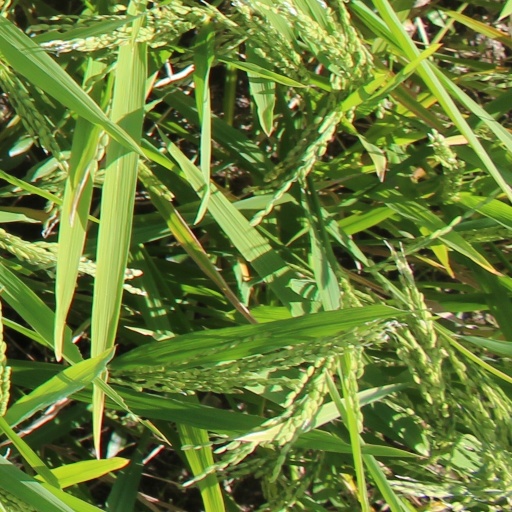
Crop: rice